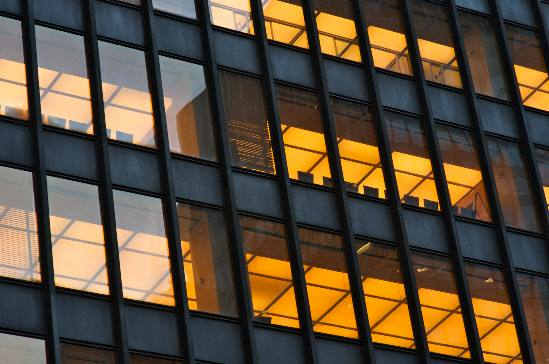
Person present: No